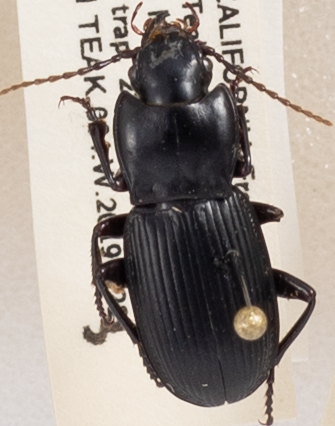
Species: Pterostichus serripes
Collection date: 2019-07-23
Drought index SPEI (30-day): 0.616
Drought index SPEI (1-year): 0.54
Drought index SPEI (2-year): -0.03